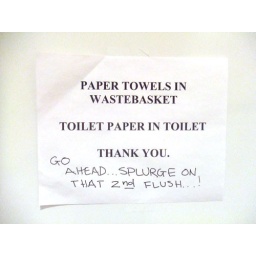
this was posted in one of the stalls in my old office building